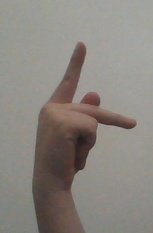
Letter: dha